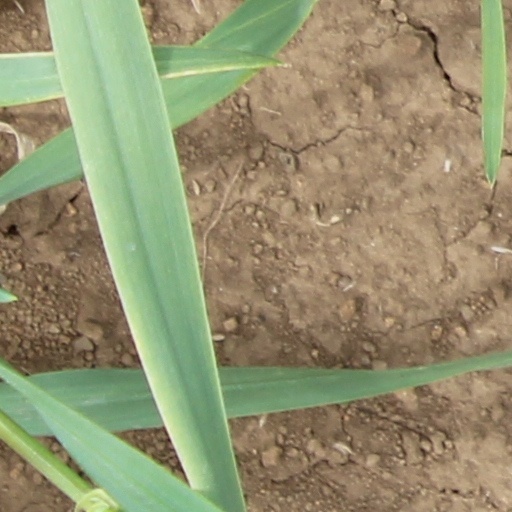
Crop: wheat